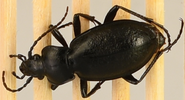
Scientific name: Carabus taedatus
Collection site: Niwot Ridge NEON (NIWO), plot NIWO_013